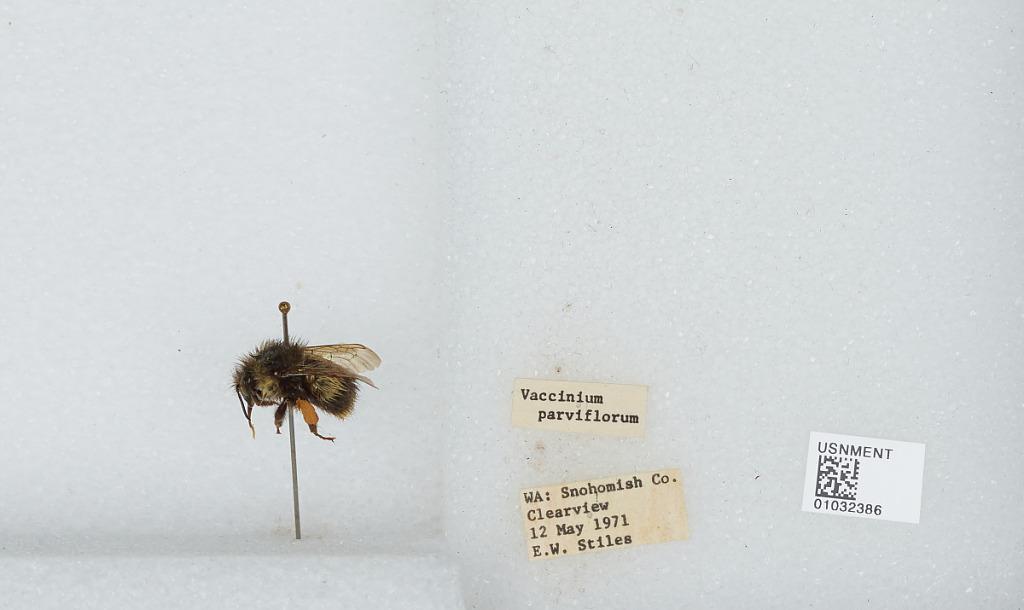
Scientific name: Bombus (Pyrobombus) sitkensis Nylander
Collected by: E. Stiles
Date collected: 1971-5-12
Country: United States
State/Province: Washington
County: Snohomish
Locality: Clearview
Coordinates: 47.8292, -122.145